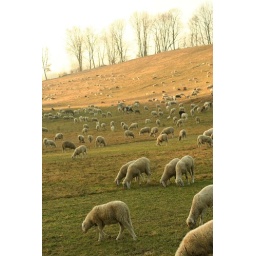
A field in front of my house